Philip's (film)

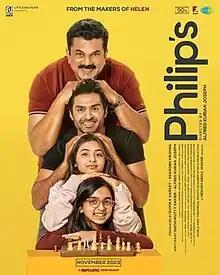
Theatrical release poster

Philip's is a 2023 Indian Malayalam-language family drama film directed by Alfred Kurian Joseph in his directorial debut. The film stars Mukesh in the title role, alongside Noble Babu Thomas and Charle. The film marks the final appearance of actor Innocent and is touted as the 300th film of Mukesh.